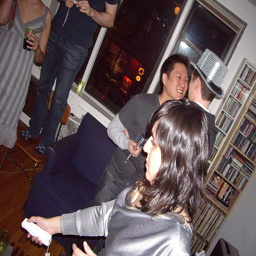
people partying and a lady playing a video game
A GROUP OF PEOPLE DRINKING AND HAVING FUN PLAYING WII
A group of people standing together in a living room.
a group of dressed up people are playing on the wii
a group of people with one lady with a wii remote